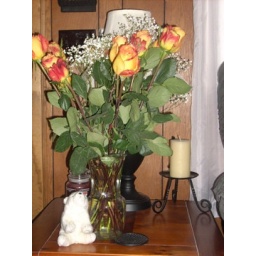
Polar bear with flowers brought to me by Charles after my surgery.